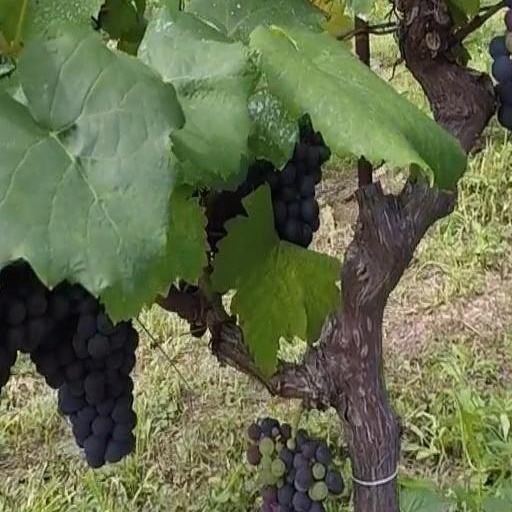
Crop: grape